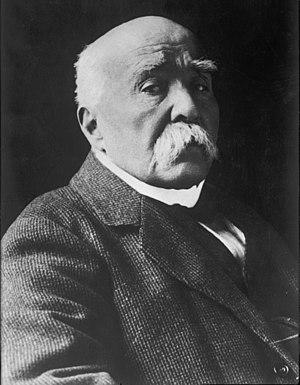
La direction centrale de la Police judiciaire est l'une des directions actives de la direction générale de la Police nationale du ministère de l'Intérieur français.
Raymond Poincaré appelle Georges Clemenceau en novembre 1917 à la tête du gouvernement, avec pour mission de restaurer la confiance et de tout mettre en œuvre pour que la République soutienne le choc de la Première Guerre mondiale.
Les lois constitutionnelles de 1875 sont les trois lois de nature constitutionnelle votées en France par l'Assemblée nationale entre février et juillet 1875 qui instaurent définitivement la Troisième République.
Les élections législatives de 1914 ont eu lieu en France les 26 avril et 10 mai 1914. Elles se sont déroulées au scrutin uninominal à deux tours par arrondissements, comme les précédentes élections. La durée de la législature est portée à 5 ans.
Saint-Raphaël est une commune française située dans le département du Var, en région Provence-Alpes-Côte d'Azur. C’est le chef-lieu du canton de Saint-Raphaël, le siège de la communauté d'agglomération Var Estérel Méditerranée, une station balnéaire et climatique de la Côte d'Azur.